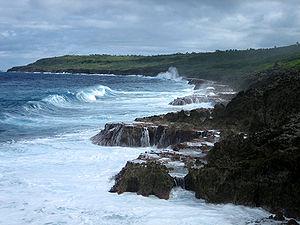
Avatele est une ville de Niue. Selon le dernier recensement, il a une population de 200 habitants, ce qui fait de lui le troisième village, sur un total de 13, par le nombre d'habitants.